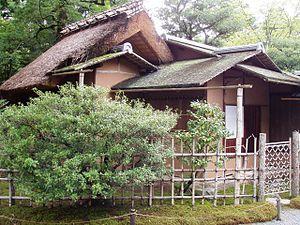
Le palais impérial Sentō, d'une superficie de 89 000 m², est un grand jardin au palais impérial de Kyoto au Japon, ancien palais pour empereurs retirés, à présent administré par l'Agence impériale. Il se visite sur rendez-vous.